Nakano-sakaue Station

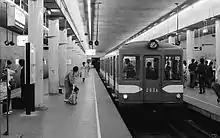
Nakano-sakaue Station in June 1977

The Tokyo Metro (formerly TRTA) station opened on 8 February 1961. The Toei station opened on 19 December 1997.